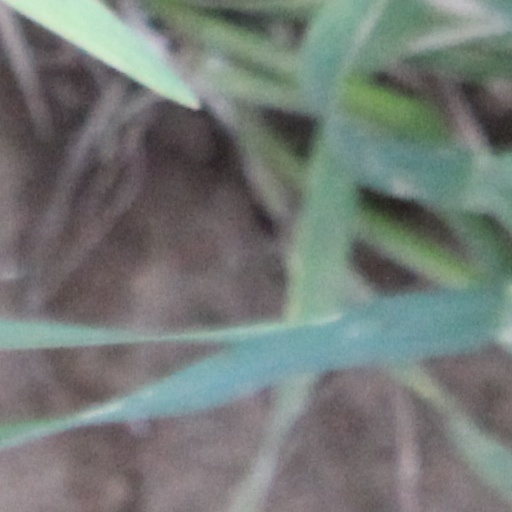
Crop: wheat